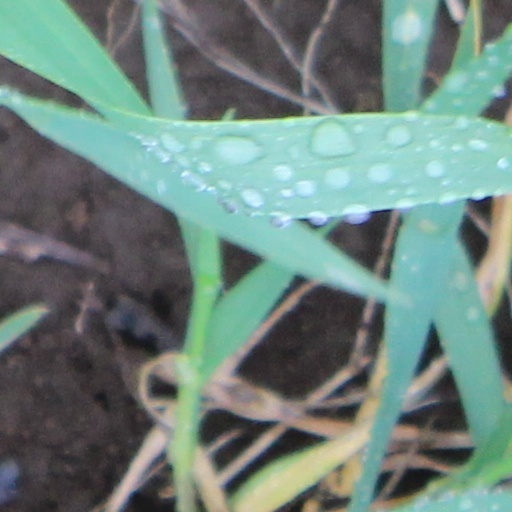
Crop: wheat